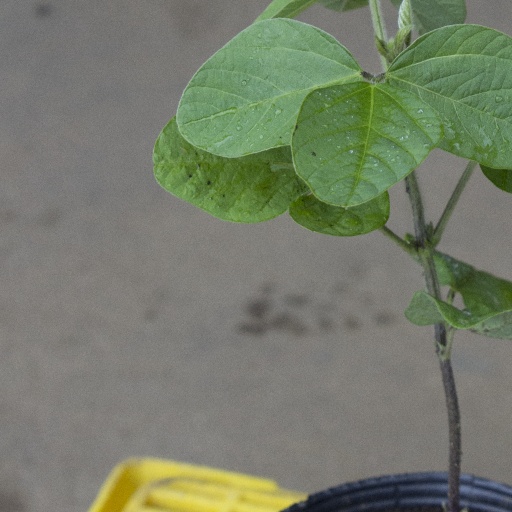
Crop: soybean